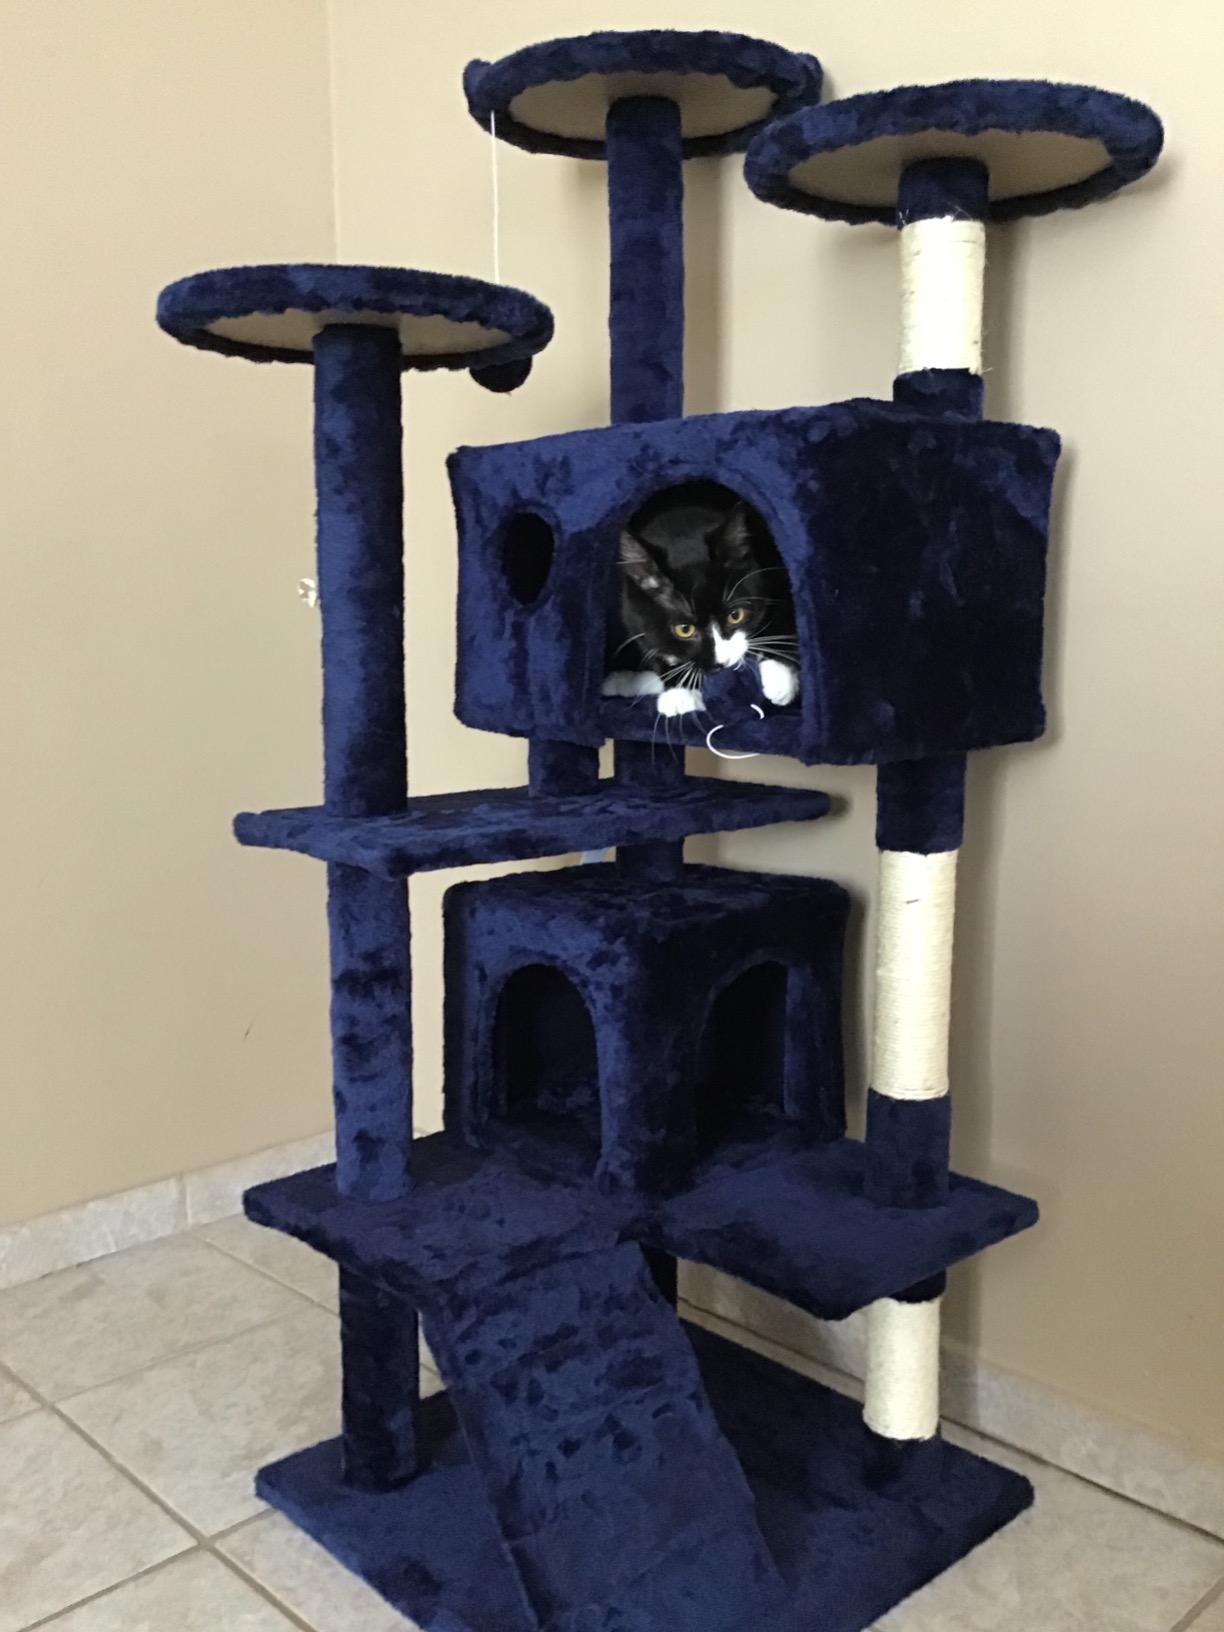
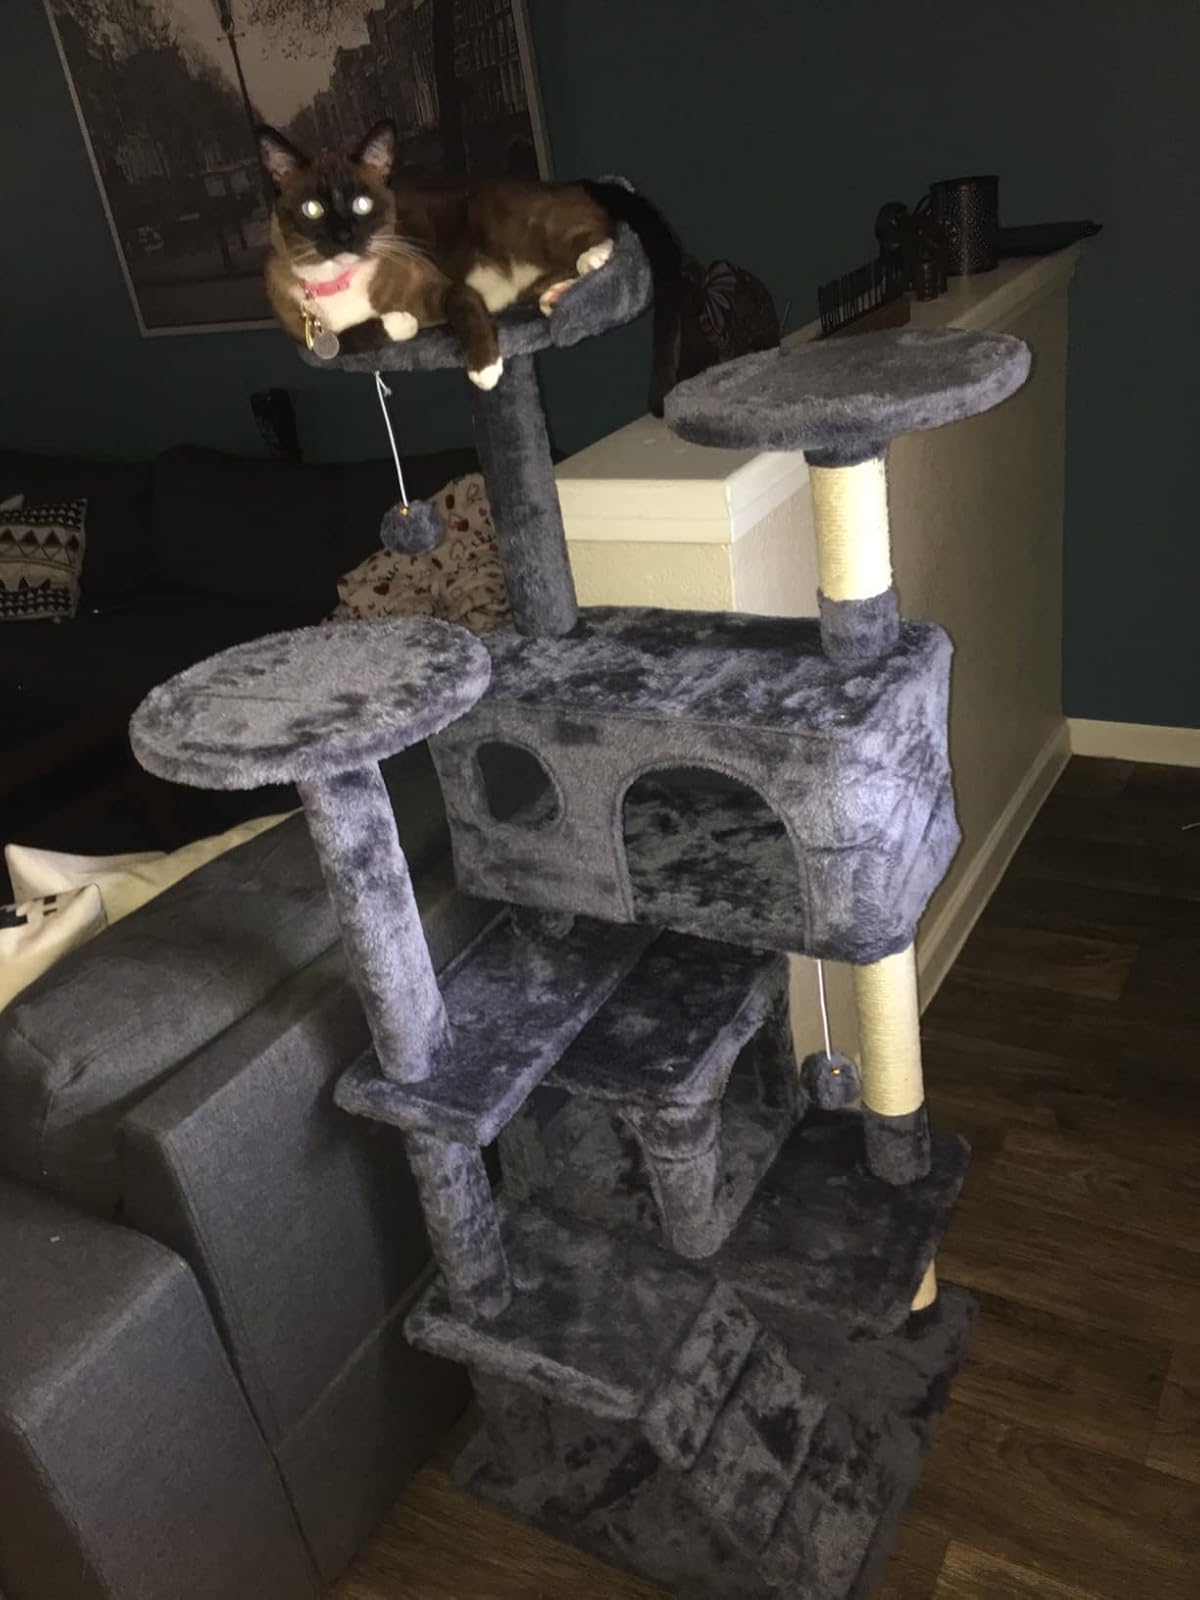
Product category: items_cat tree
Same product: no